George Pitt Morison

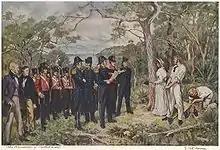
"The Foundation of Perth 1829" by Morison

George Pitt Morison (31 August 1861 – 4 September 1946) was an Australian painter and engraver. He is noted in particular for his painting "The Foundation of Perth 1829" which was commissioned as part of Western Australia's centenary celebrations, and presented to the Art Gallery of Western Australia in February 1929.